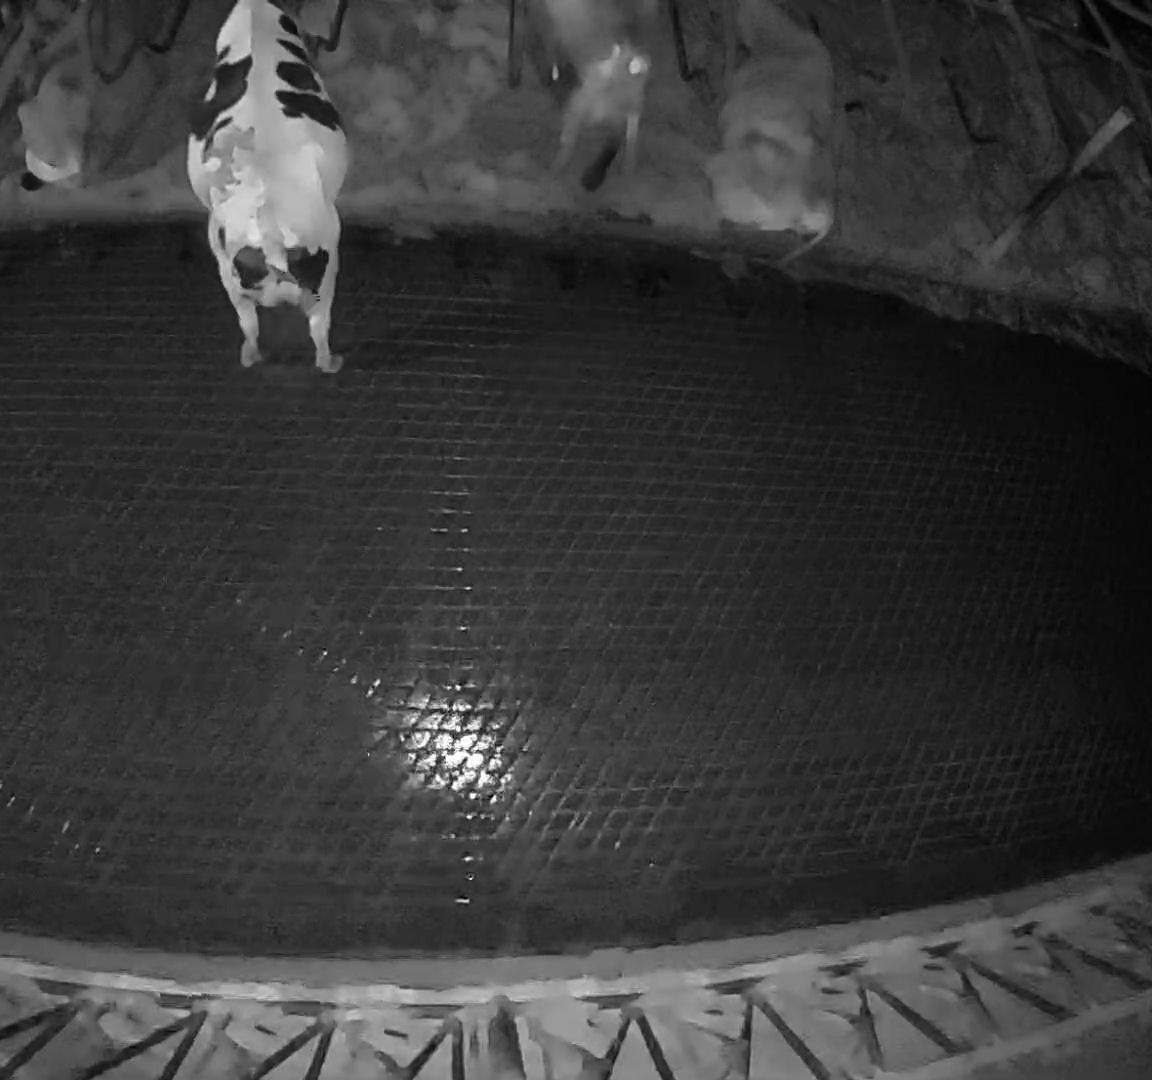
Number of cows: 4